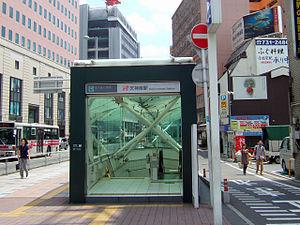
Tenjin-Minami est une station du métro de Fukuoka sur la ligne Nanakuma dans l'arrondissement de Chūō à Fukuoka.